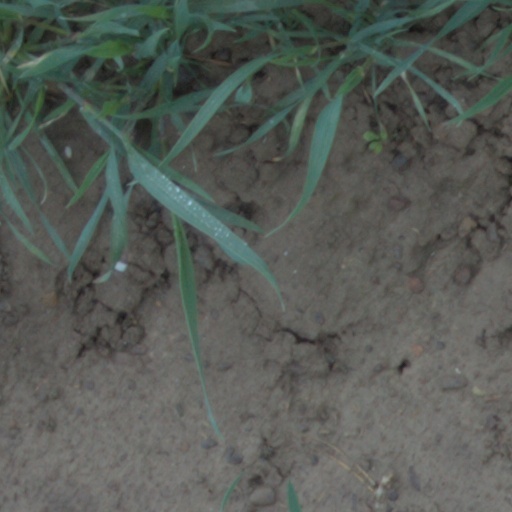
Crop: wheat